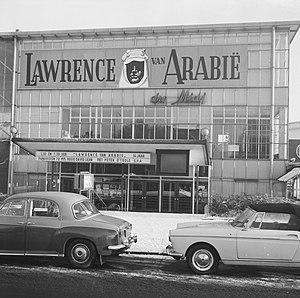
Lawrence d’Arabie est un film d'aventure historique britannique réalisé par David Lean, sorti en 1962. Il est inspiré de la vie de Thomas Edward Lawrence, surnommé « Lawrence d’Arabie », dont le rôle est interprété par Peter O'Toole.